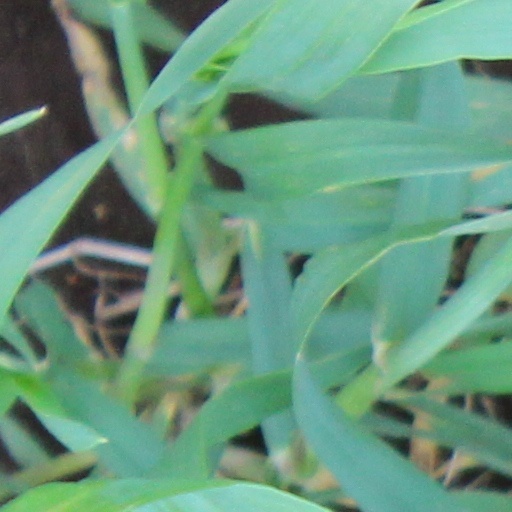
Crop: wheat